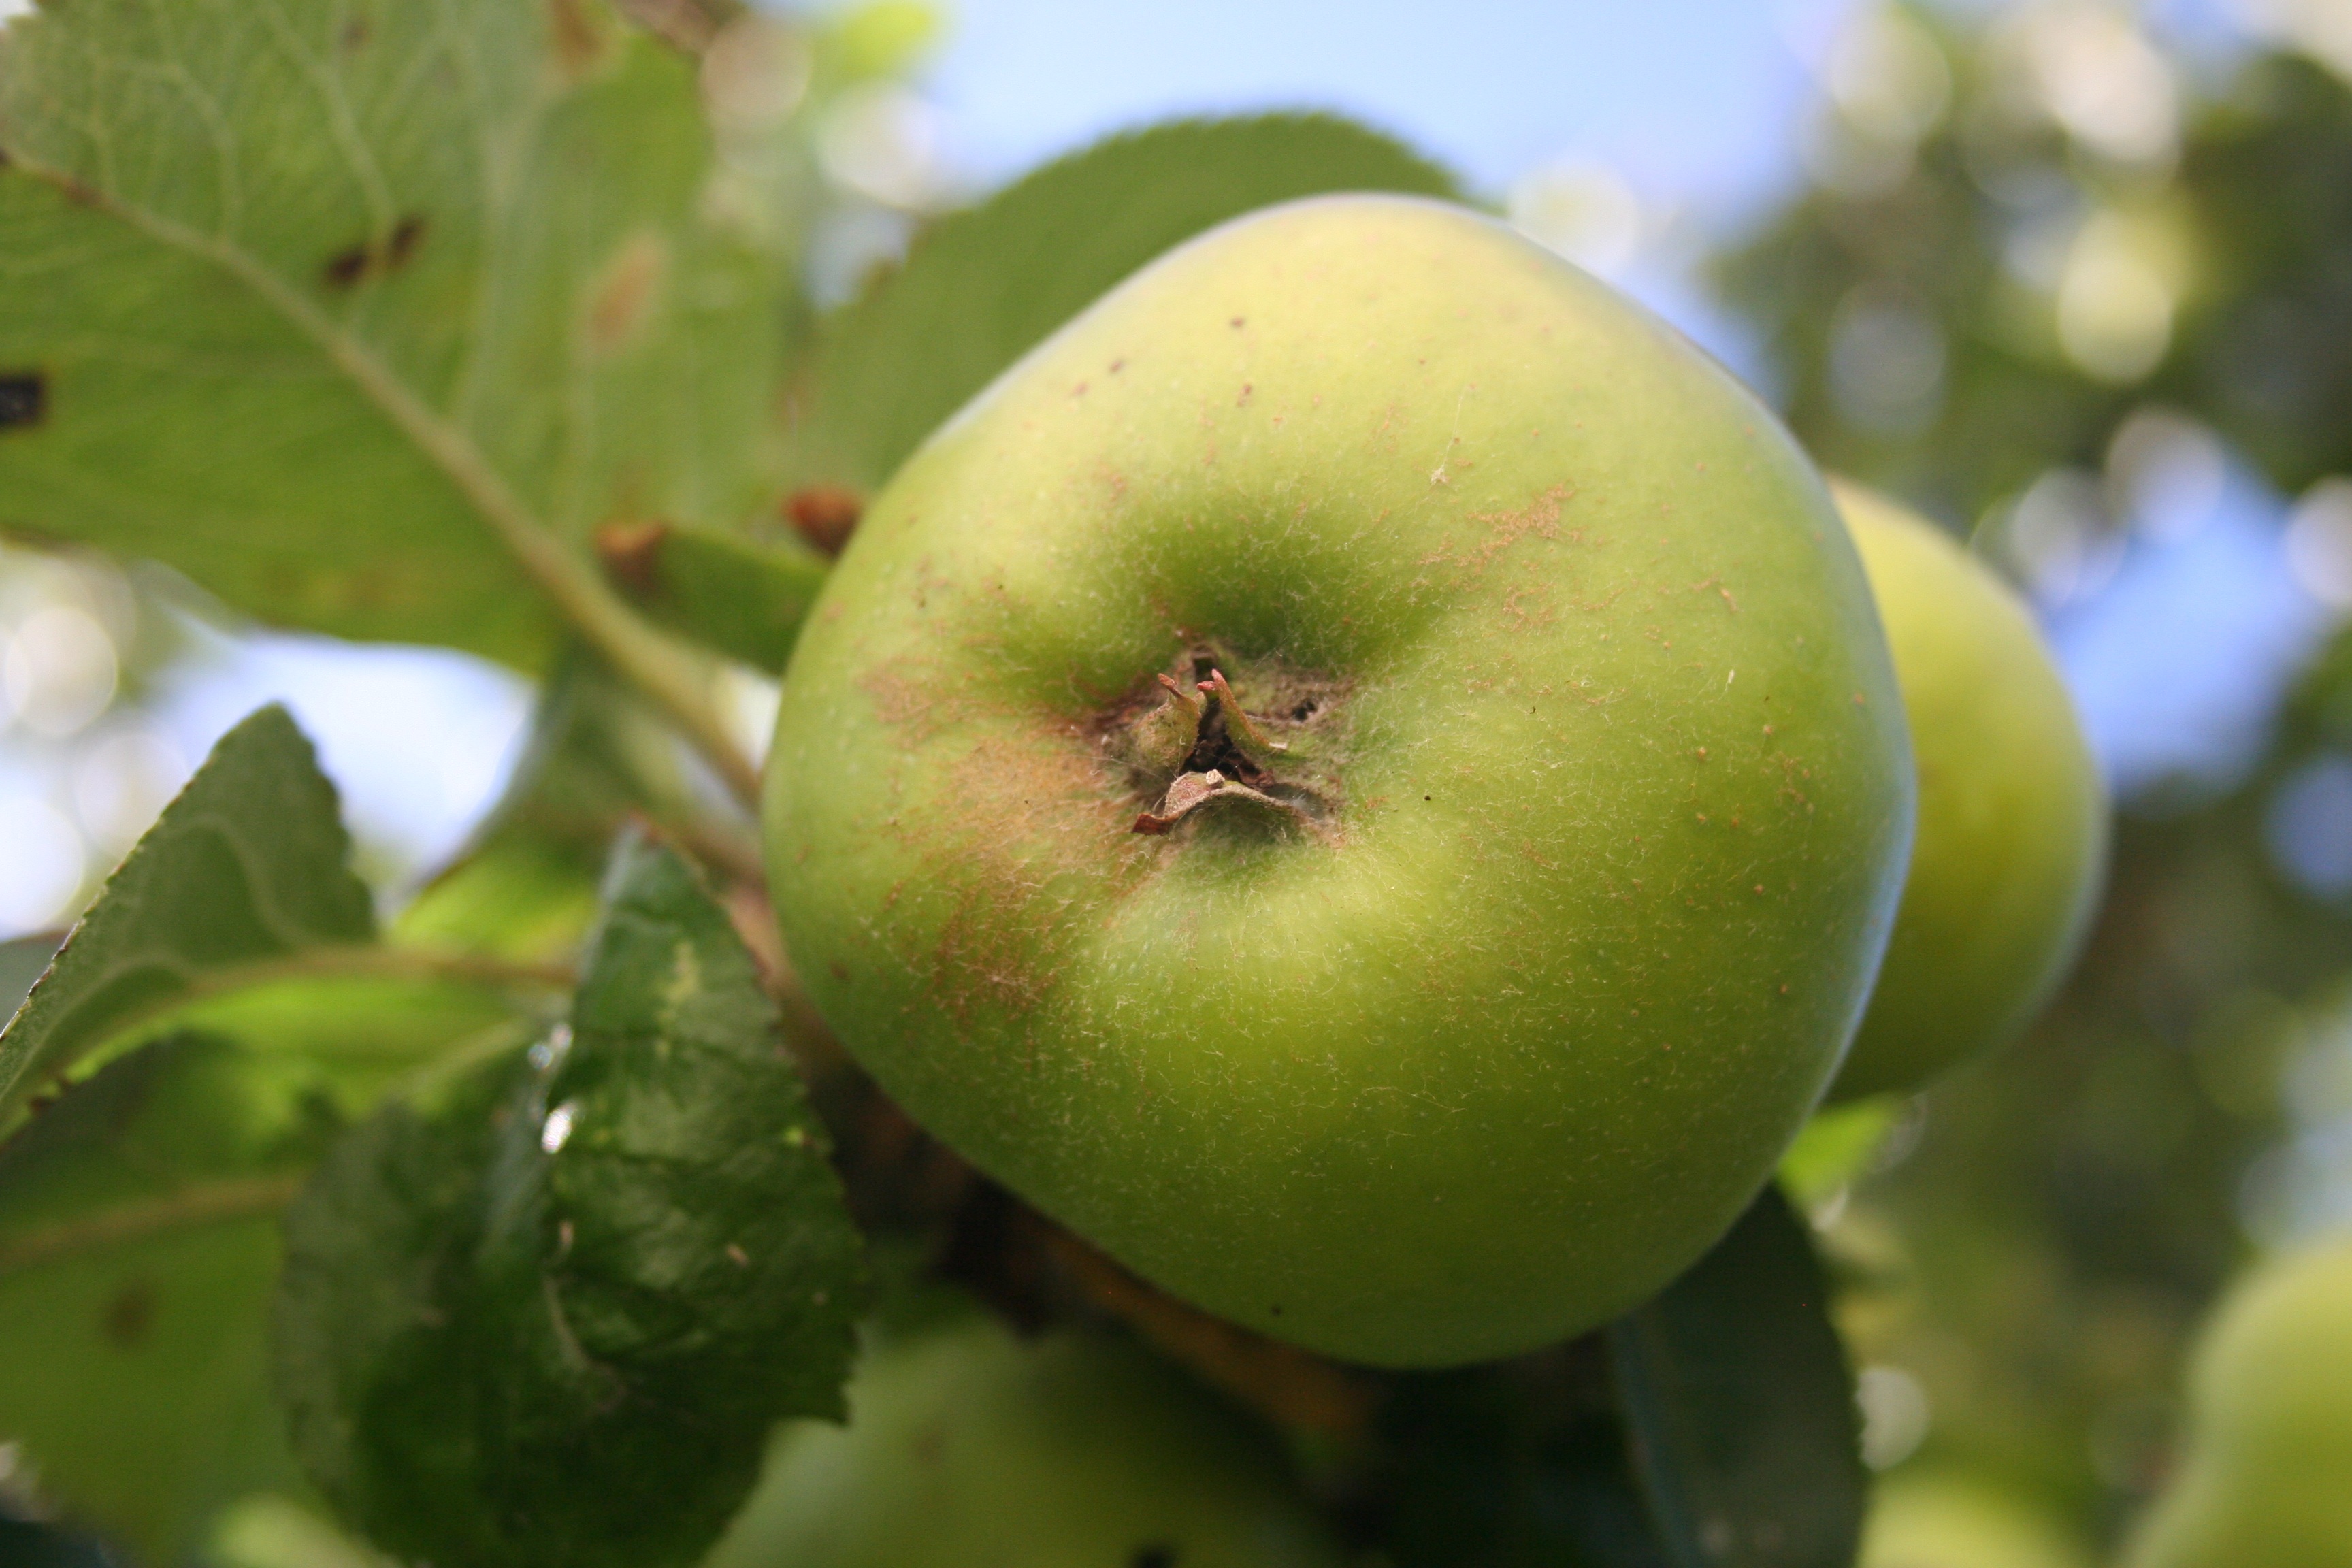
apple, tree, nature, branch, plant, fruit, flower, food, green, produce, color, fresh, agriculture, garden, healthy, flora, freshness, nutrition, organic, macro photography, flowering plant, rose family, land plant